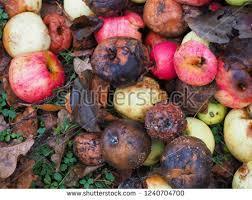
Label: apples